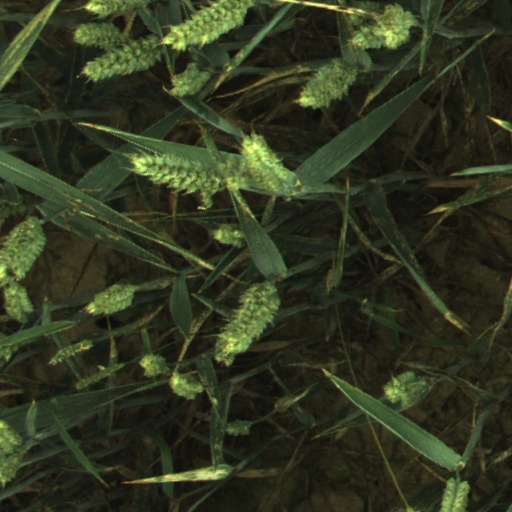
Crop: wheat